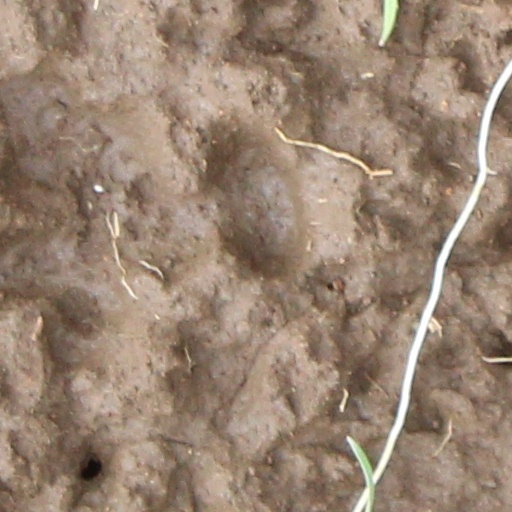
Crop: wheat